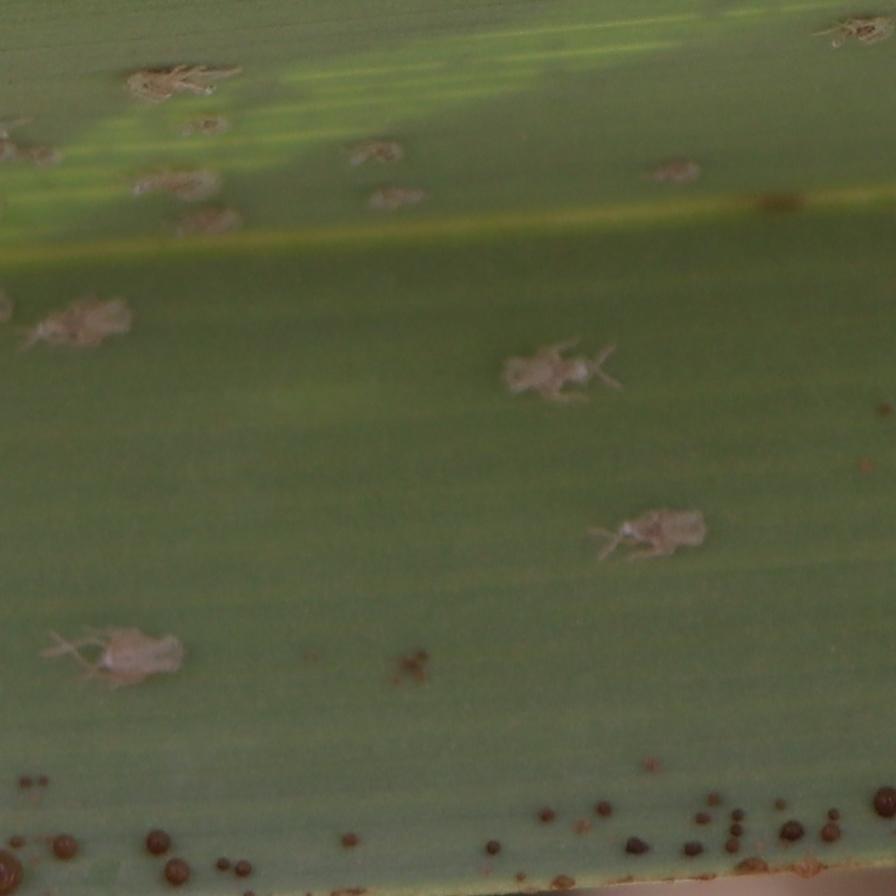
Label: Dubas